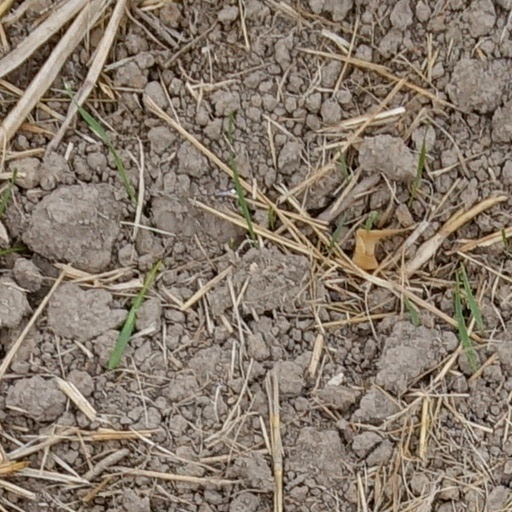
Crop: wheat